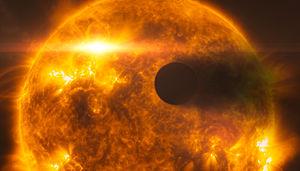
HD 189733 b, formellement HD 189733 Ab et surnommée de façon informelle Isis, est une planète de type Jupiter chaud. Elle orbite autour de HD 189733 A, une étoile naine orange située à une distance de 19,3 ± 0,2 parsecs du Soleil dans la direction de la constellation boréale du Petit Renard, à proximité de la nébuleuse planétaire de l'Haltère. Elle a été détectée en 2005 grâce au système de vitesse radiale par une équipe européenne d'astronomes composée principalement de chercheurs du Laboratoire d'astrophysique de Marseille, de l'Observatoire de Haute-Provence et de l'Observatoire de Genève. Sa découverte a été annoncée le 4 octobre 2005 par un communiqué de presse de l'Institut national des sciences de l'univers.